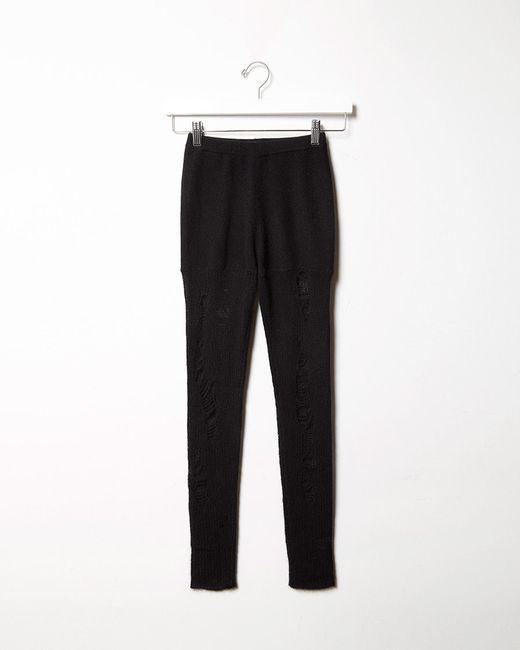
Schwarzes Unterteil in voller Länge für Frauen